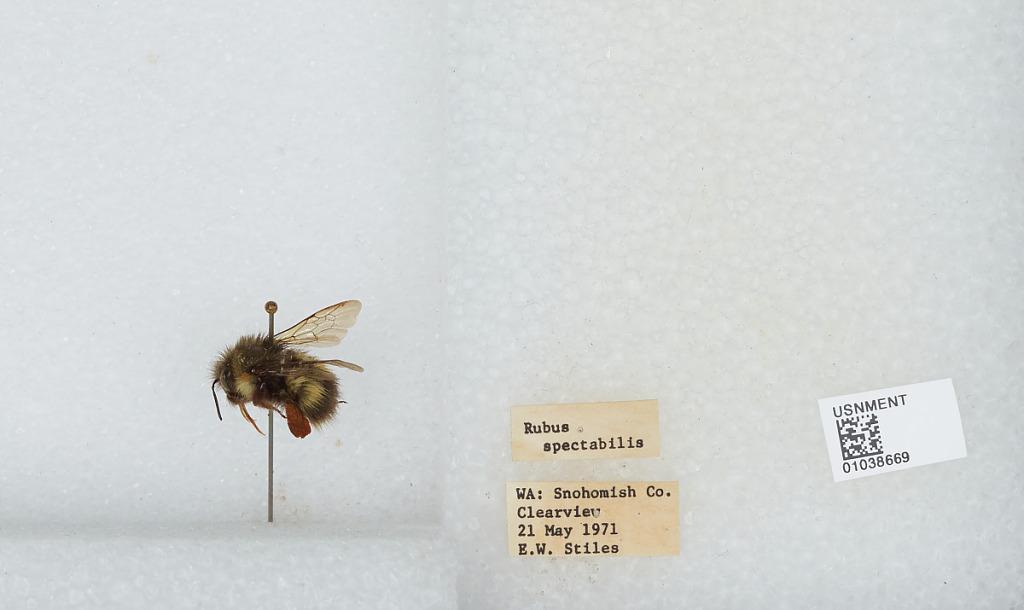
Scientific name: Bombus (Pyrobombus) sitkensis Nylander
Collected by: E. Stiles
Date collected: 1971-5-21
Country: United States
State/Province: Washington
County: Snohomish
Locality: Clearview
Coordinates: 47.8292, -122.145